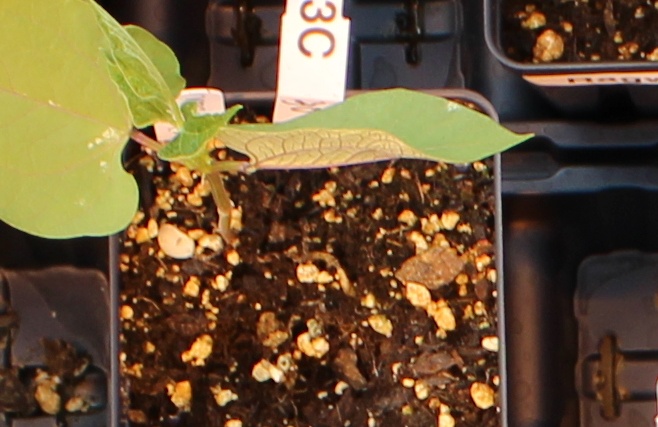
Label: Blackbean